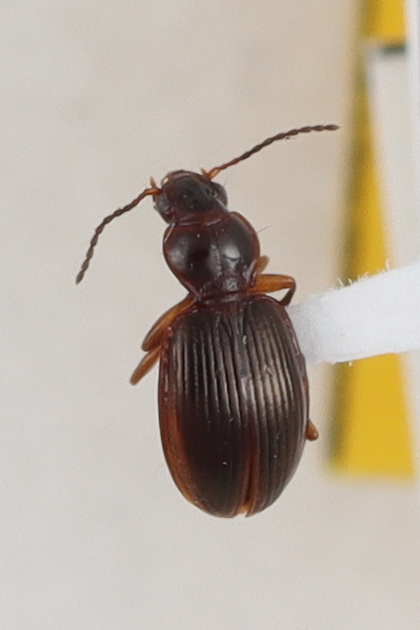
Scientific name: Mecyclothorax konanus
Plot: 6
Trap: W
Collected: 20240717